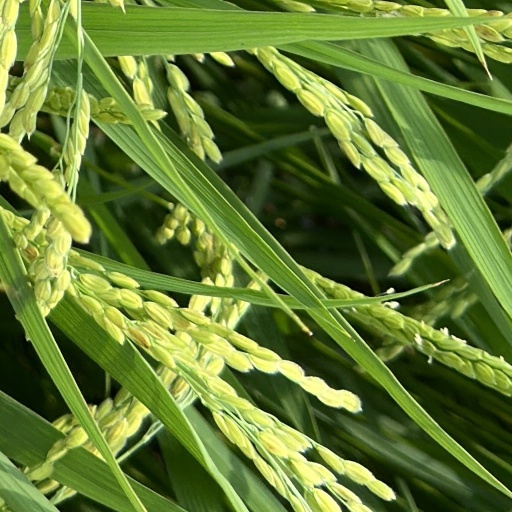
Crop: rice